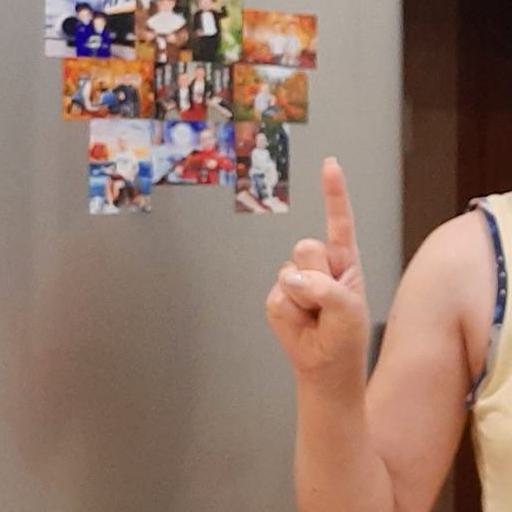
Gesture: one